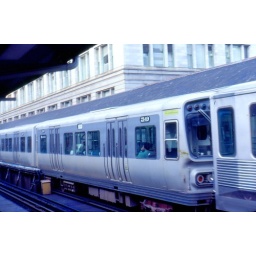
CTA 2000 series car 2149 is in consist of a Lake-Dan Ryan train @Clark &amp;amp; Lake 7-24-81